DRG Class 24

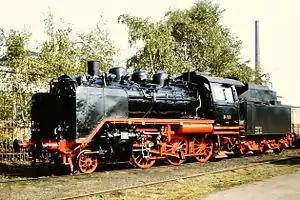
24 009 in the Bochum-Dahlhausen railway museum, October 1985

The DRG Class 24 steam engines were German standard locomotives ("Einheitslokomotiven") built for the Deutsche Reichsbahn between 1928 and 1939 to haul passenger trains.